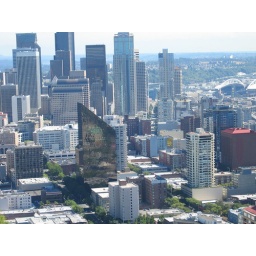
A close up of downtown. Our building is just in front of the black one with the sloping roof.